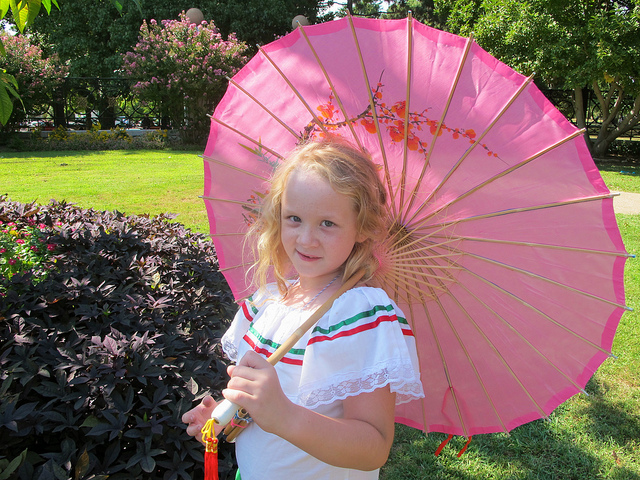
user: Given an image and a question. Answer the question in a short answer. Question: What is a general function of the item she is holding? Short Answer:
assistant: shade